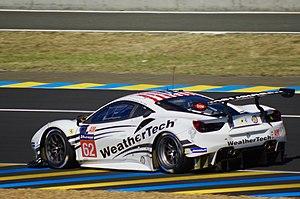
Ferrari 488 GTE de l'écurie Scuderia Corsa pilotée par Cooper MacNeil, Bill Sweedler et Townsend Bell aux 24 Heures du Mans 2017
Cooper MacNeil, né le 7 septembre 1992 à Hinsdale, est un pilote automobile américain. Il a remporté les championnats American Le Mans Series 2012 et American Le Mans Series 2013 dans la catégorie GTC.